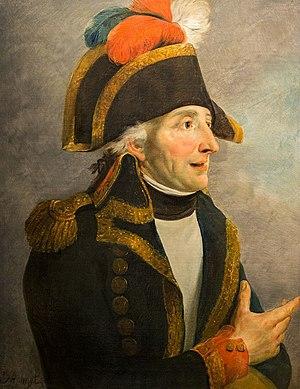
Jean-Chrysostôme Calès, né le 27 janvier 1769 à Caraman et décédé le 21 avril 1853 à Cessales, est un officier de l'armée française qui sert au cours des guerres révolutionnaires et des guerres napoléoniennes. Il est également un représentant élu à la Chambre des Cent-Jours.